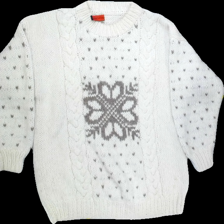
View: front
Type: Sweater
Category: Ladies
Brand: Not Applicable
Colors: Beige, Brown
Material: 50%wool 40%angora 10%nylon
Pattern: Dots
Cut: Regular, C-collar
Season: All
Trend: No trend
Stains: Yes
Price range: <50
Recommended usage: Export